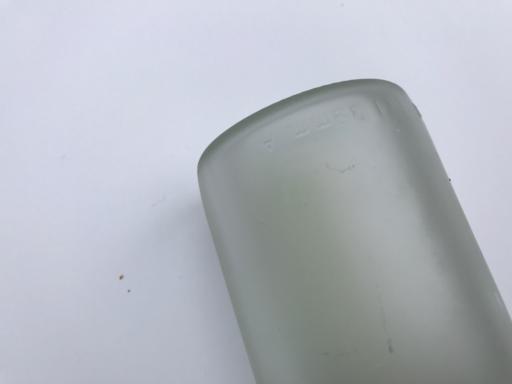
Waste category: glass